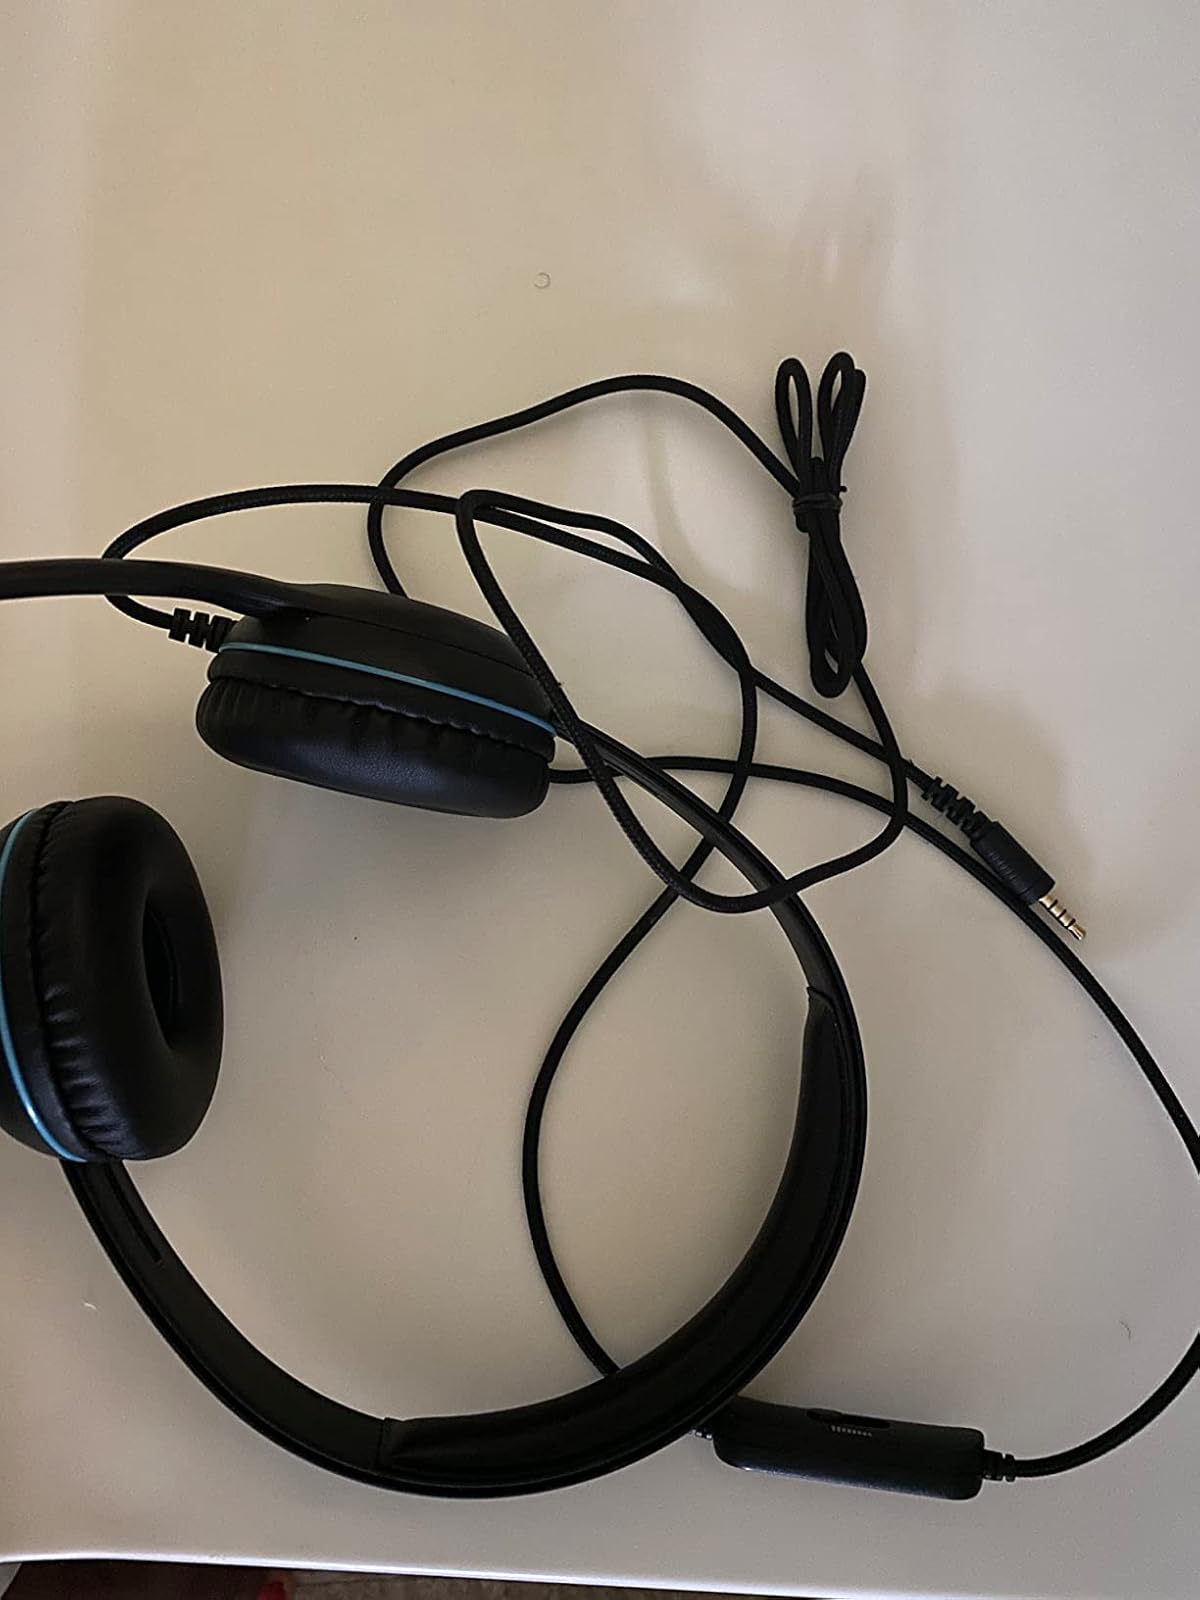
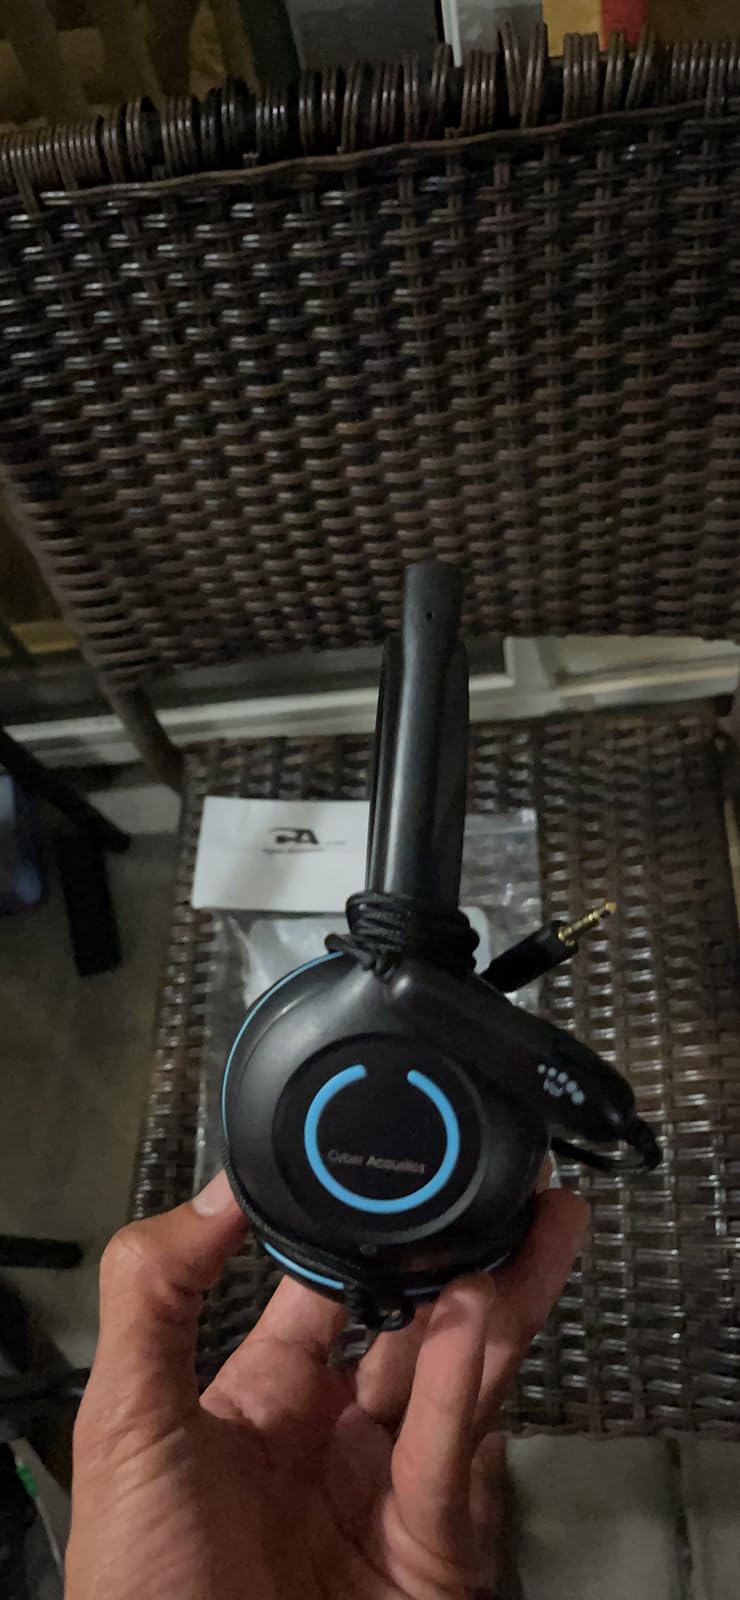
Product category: headphones
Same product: yes